Robert Zollitsch

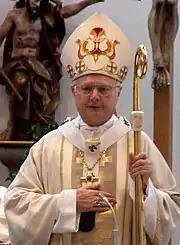
Robert Zollitsch (2006)

Robert Zollitsch (born 9 August 1938) is a German prelate of the Roman Catholic Church. He was Archbishop of Freiburg im Breisgau from 2003 to 2013 and was Chairman of the German Episcopal Conference from 2008 to 2014.